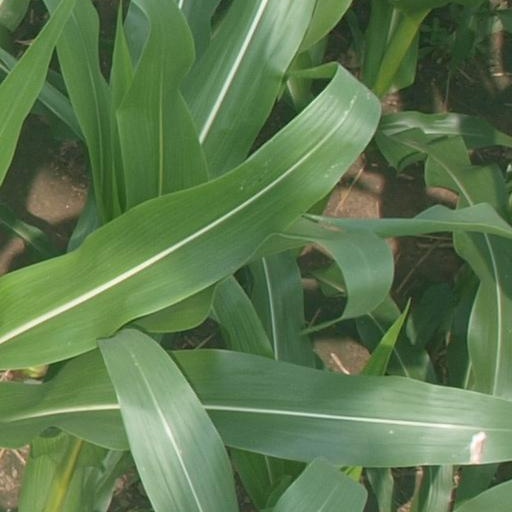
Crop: maize; corn